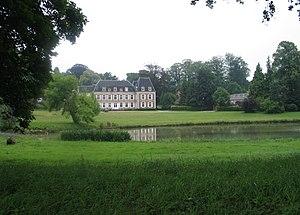
Cet article recense une partie des monuments historiques du Pas-de-Calais, en France.